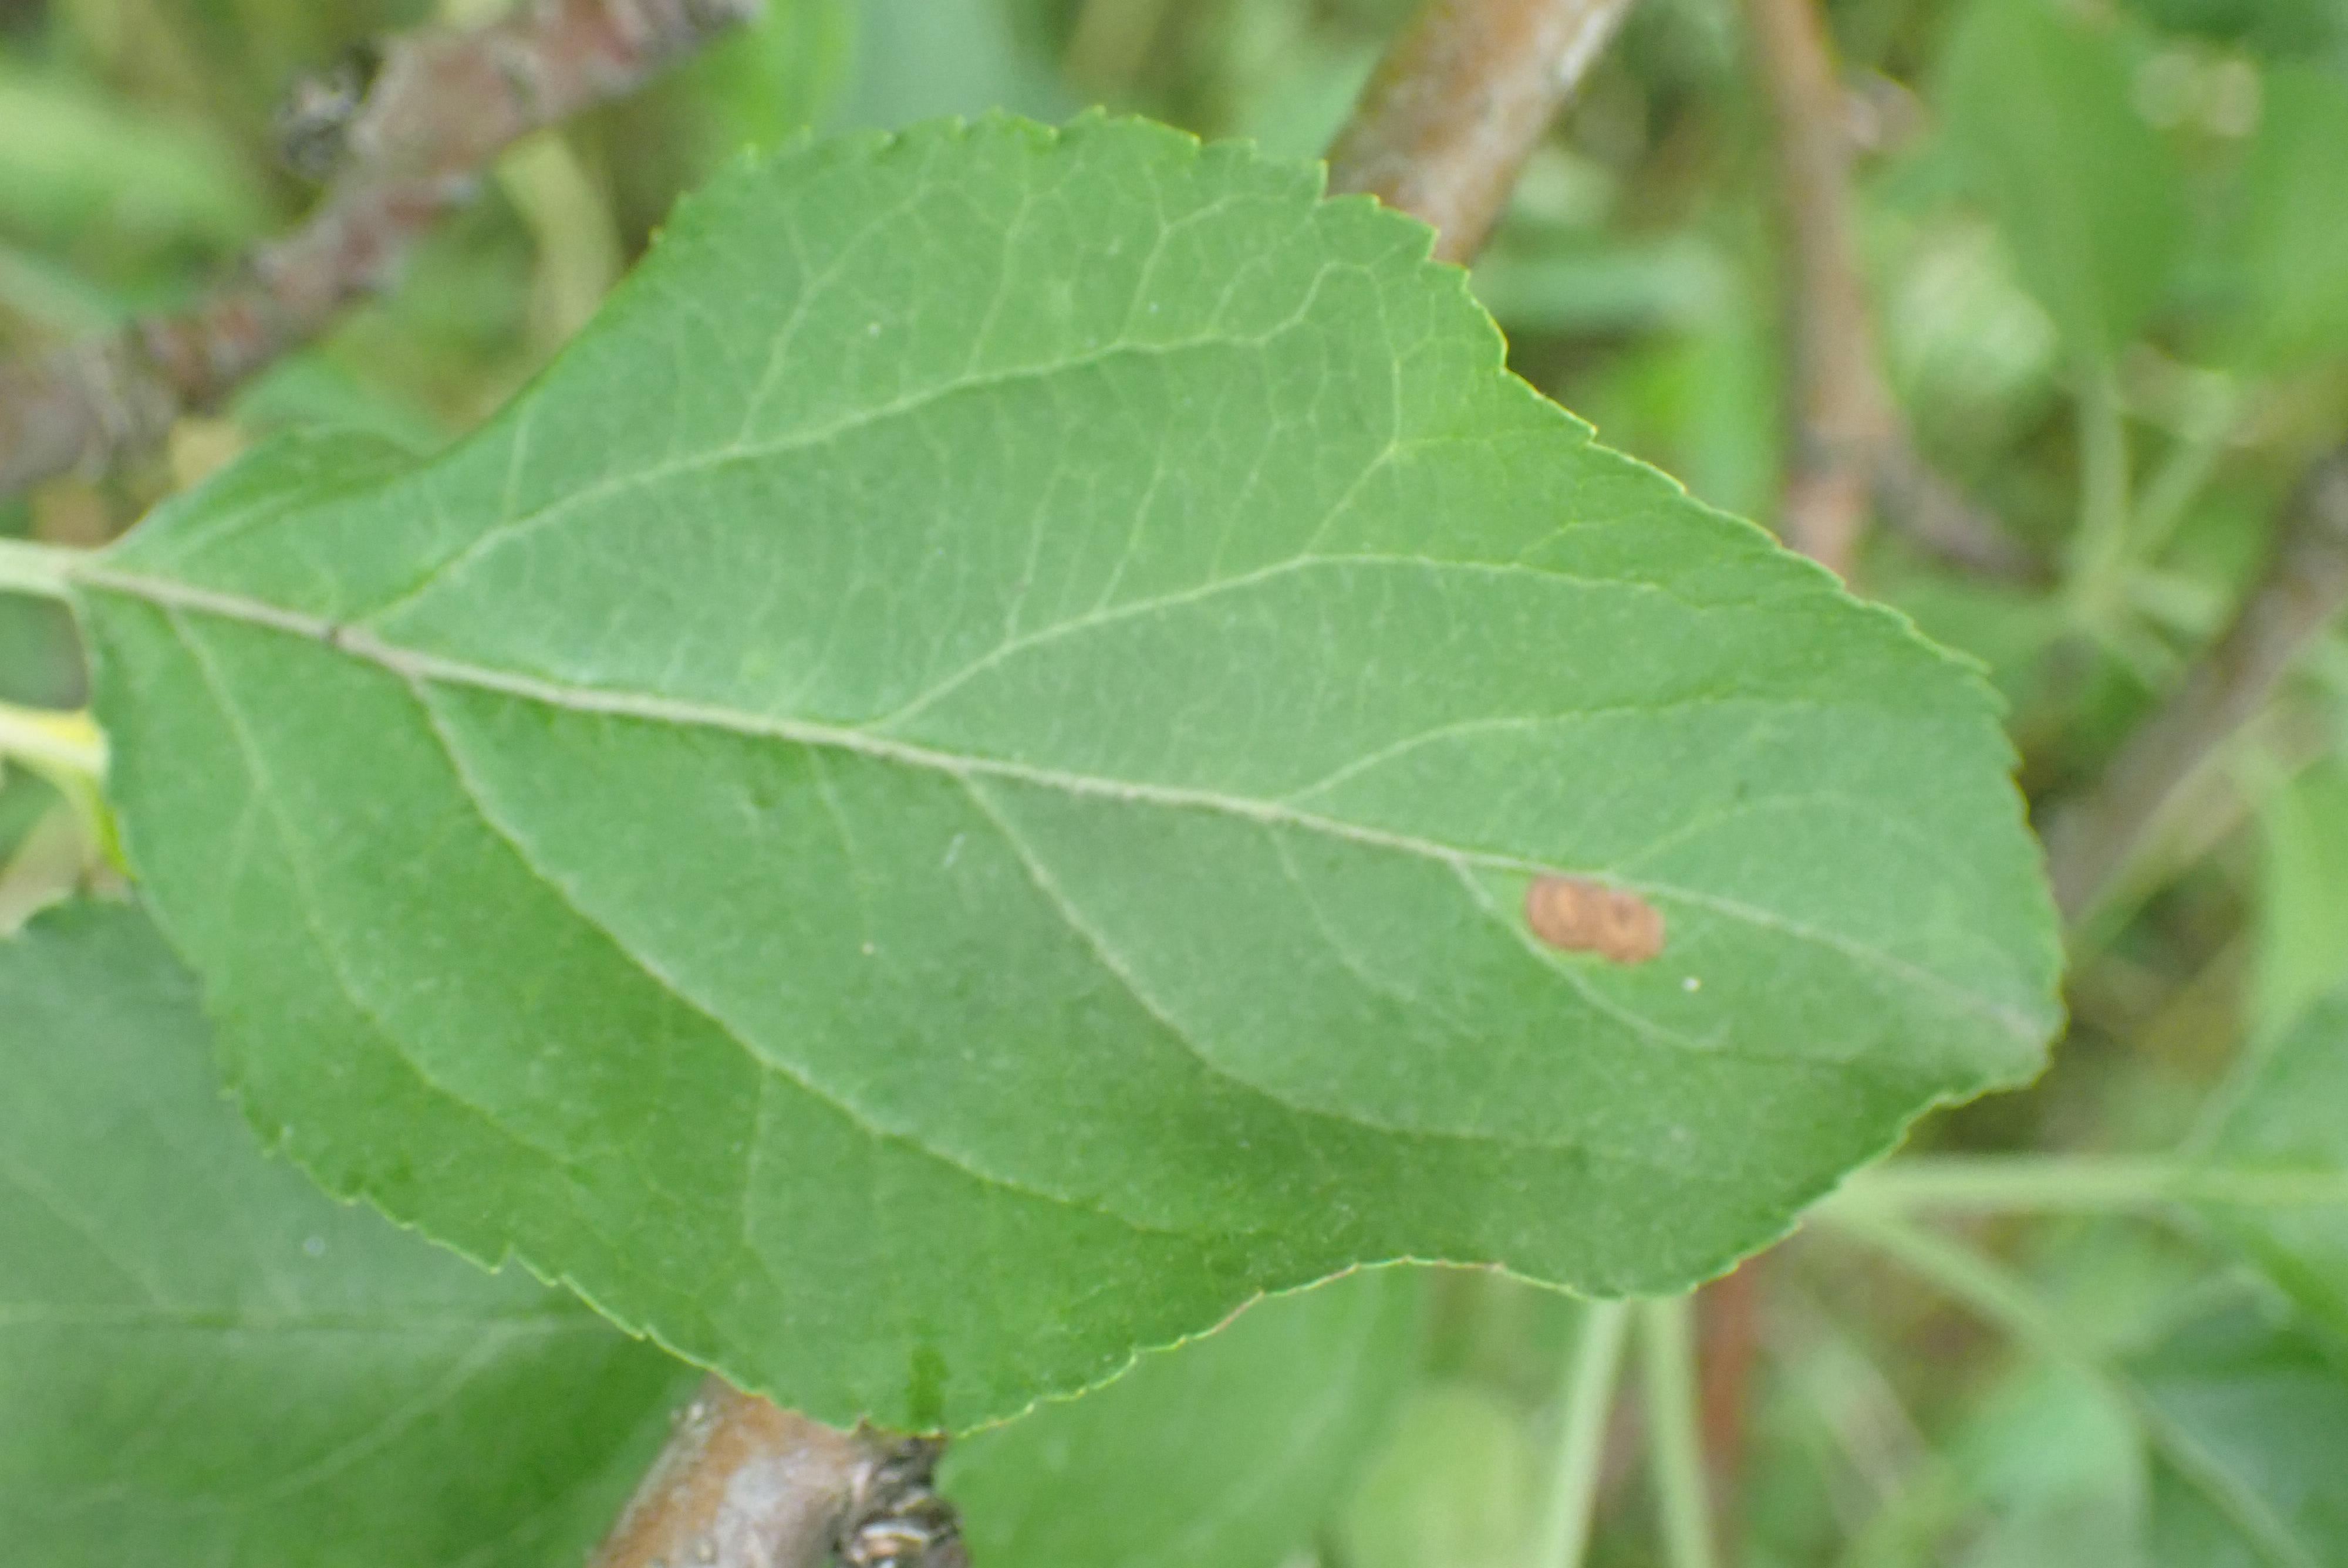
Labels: frog_eye_leaf_spot